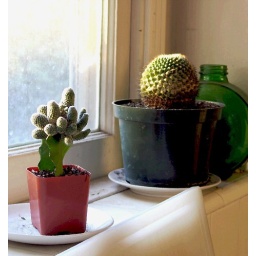
A photo-doctored shot of my two cactus plants sitting in the window sill of my kitchen.